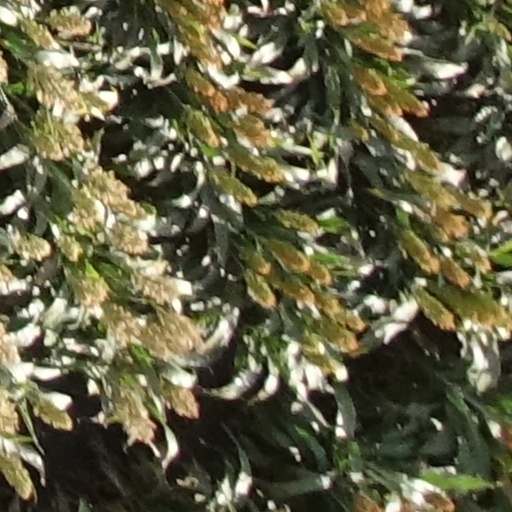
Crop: sorghum